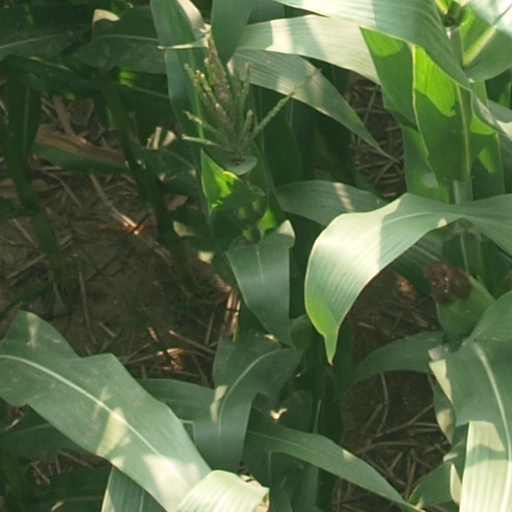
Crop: maize; corn